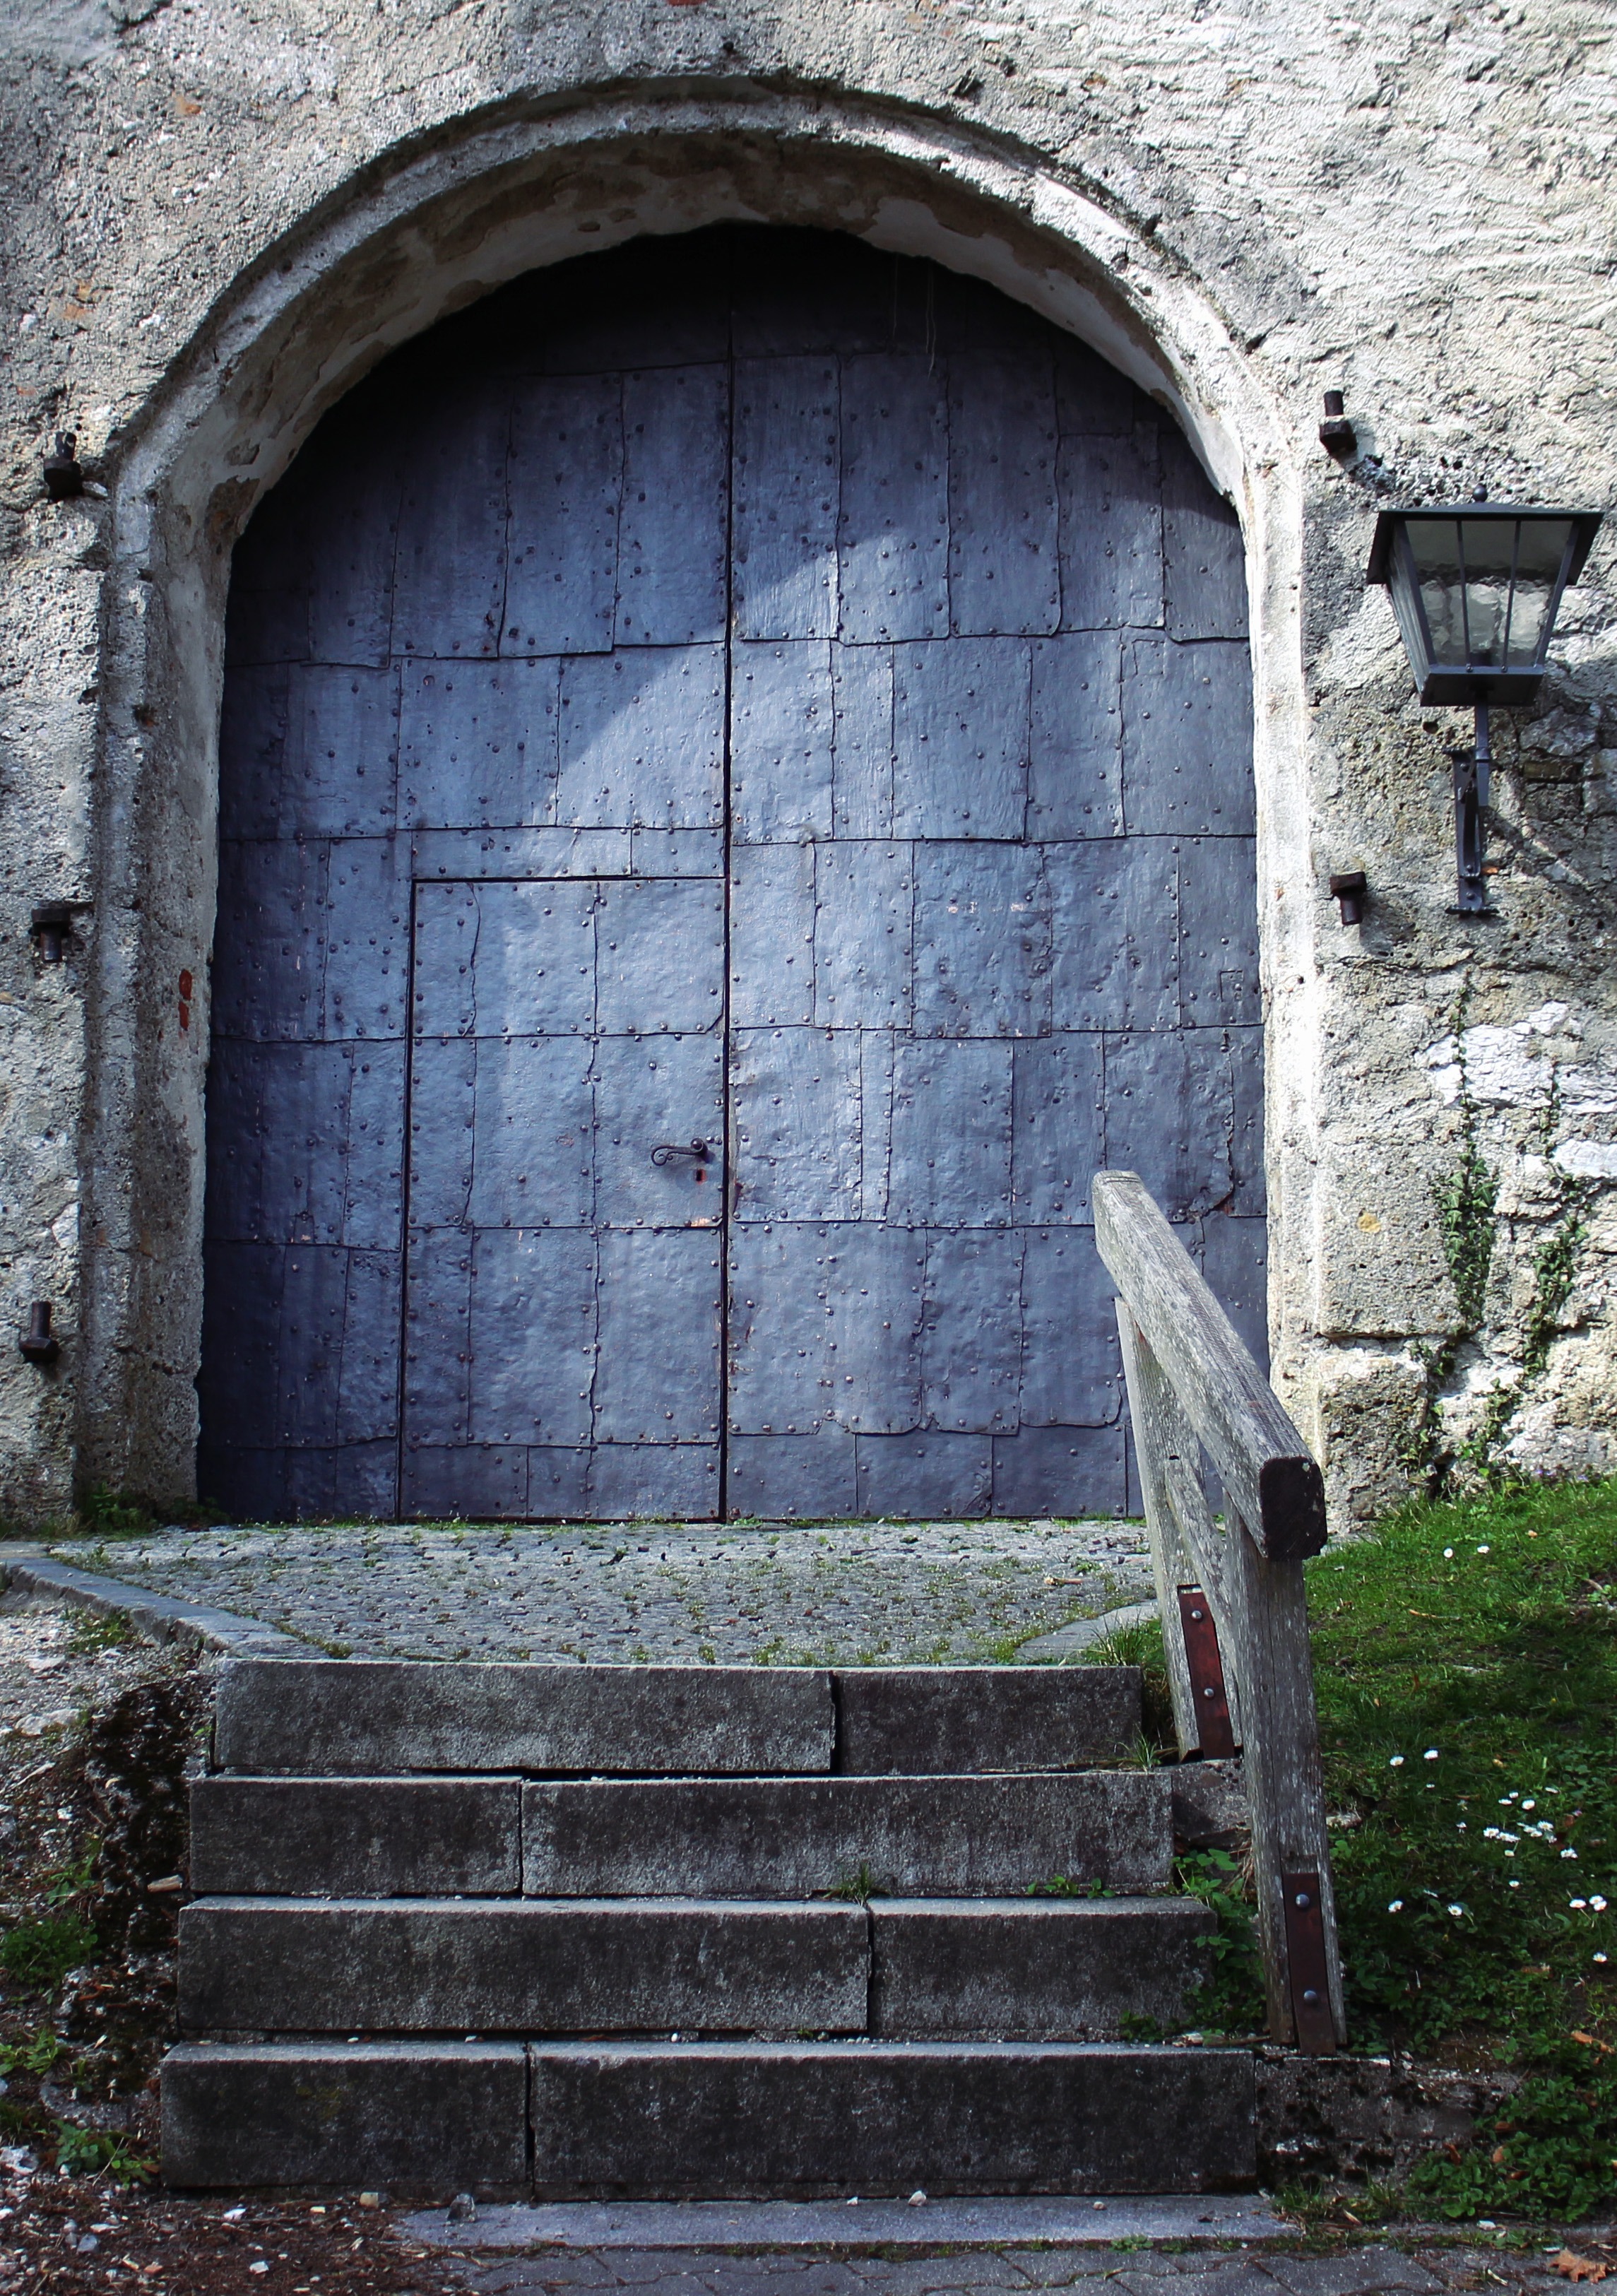
rock, architecture, house, window, building, wall, mystical, arch, metal, castle, church, chapel, black, goal, place of worship, temple, ruins, monastery, history, gloomy, input, ancient history, premonition